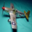
Label: airplane